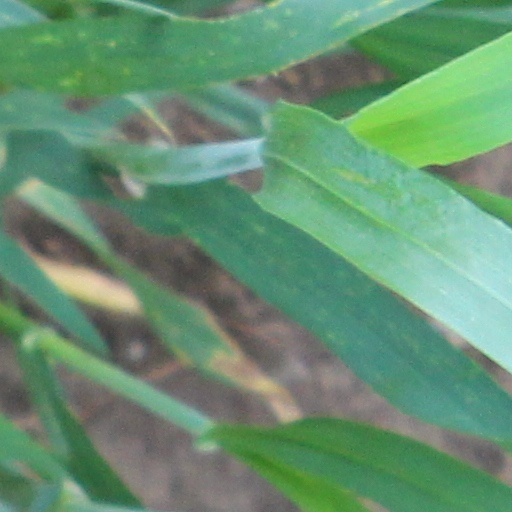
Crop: wheat